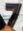
Number: 7